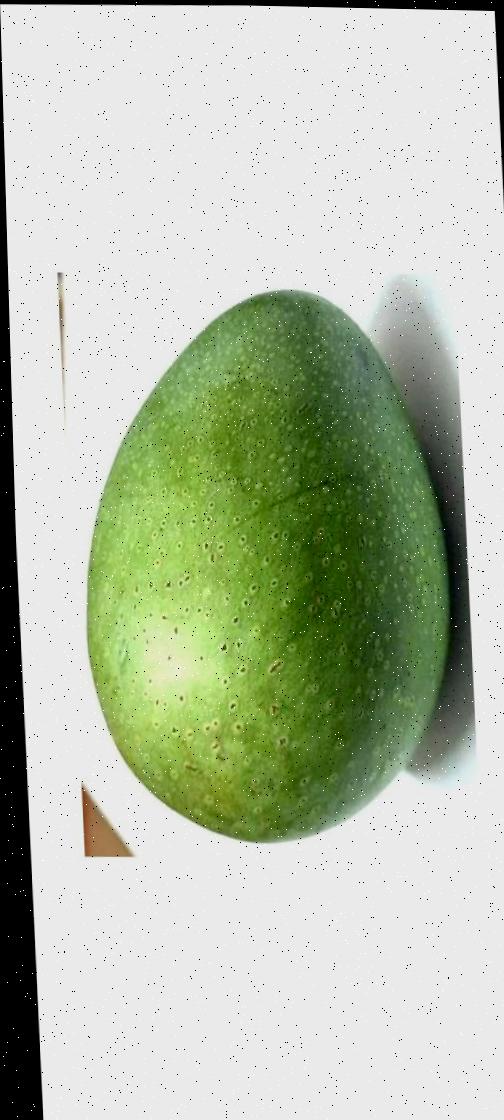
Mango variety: Ashshina Zhinuk